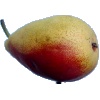
Label: Pear 2